The Secret Call

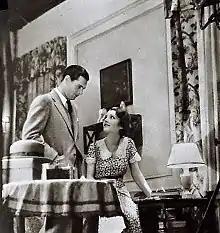
Still with Richard Arlen and Peggy Shannon

The Secret Call is a 1931 American drama film directed by Stuart Walker and written by Arthur Kober, Eve Unsell and William C. deMille. The film stars Richard Arlen, Peggy Shannon, William B. Davidson, Charles Trowbridge, Jane Keithley, Selmer Jackson, and Ned Sparks. The film was released on July 25, 1931, by Paramount Pictures.